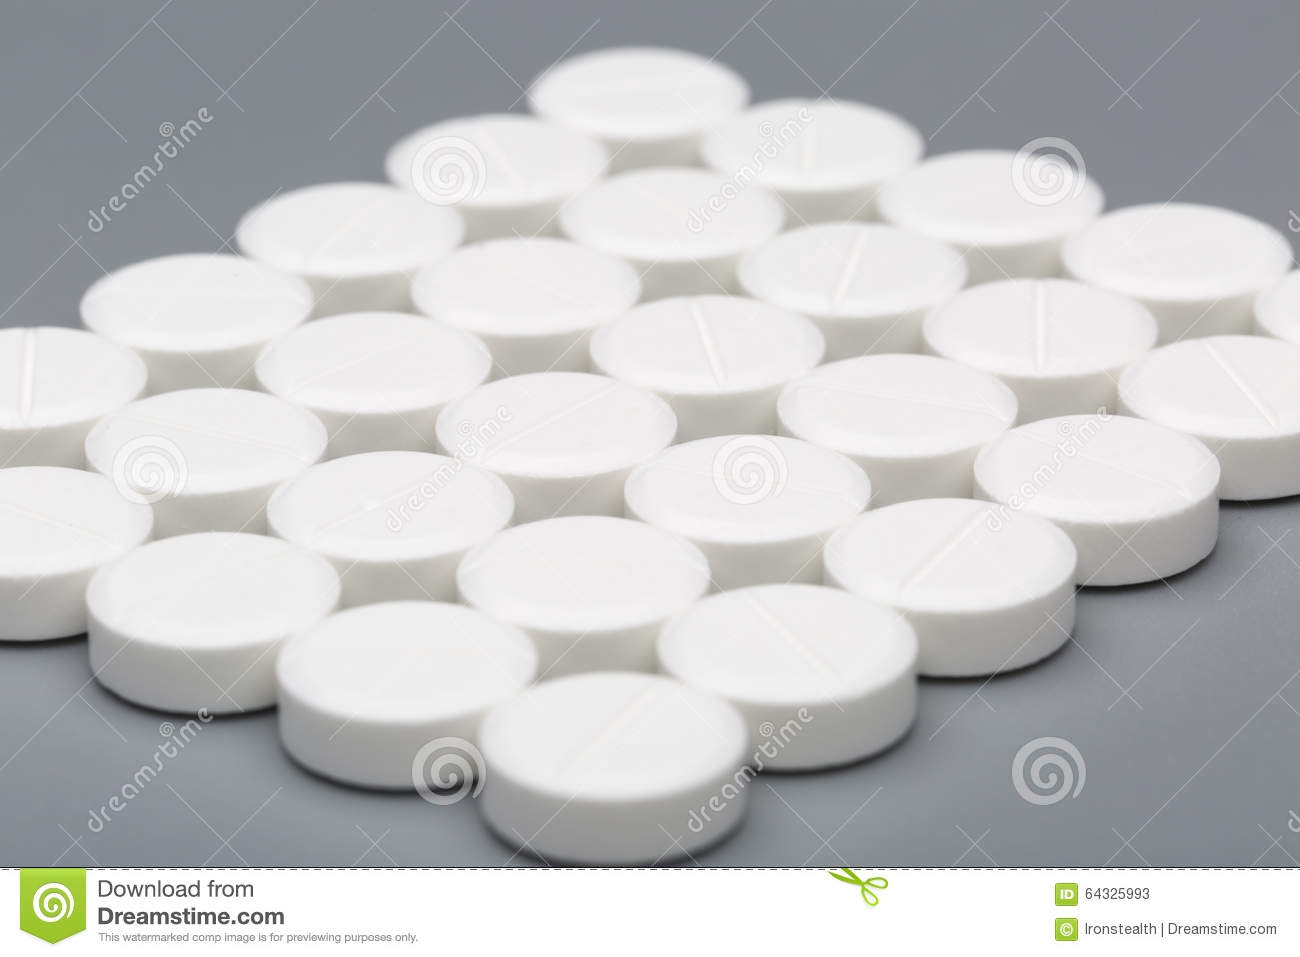
Label: plastic